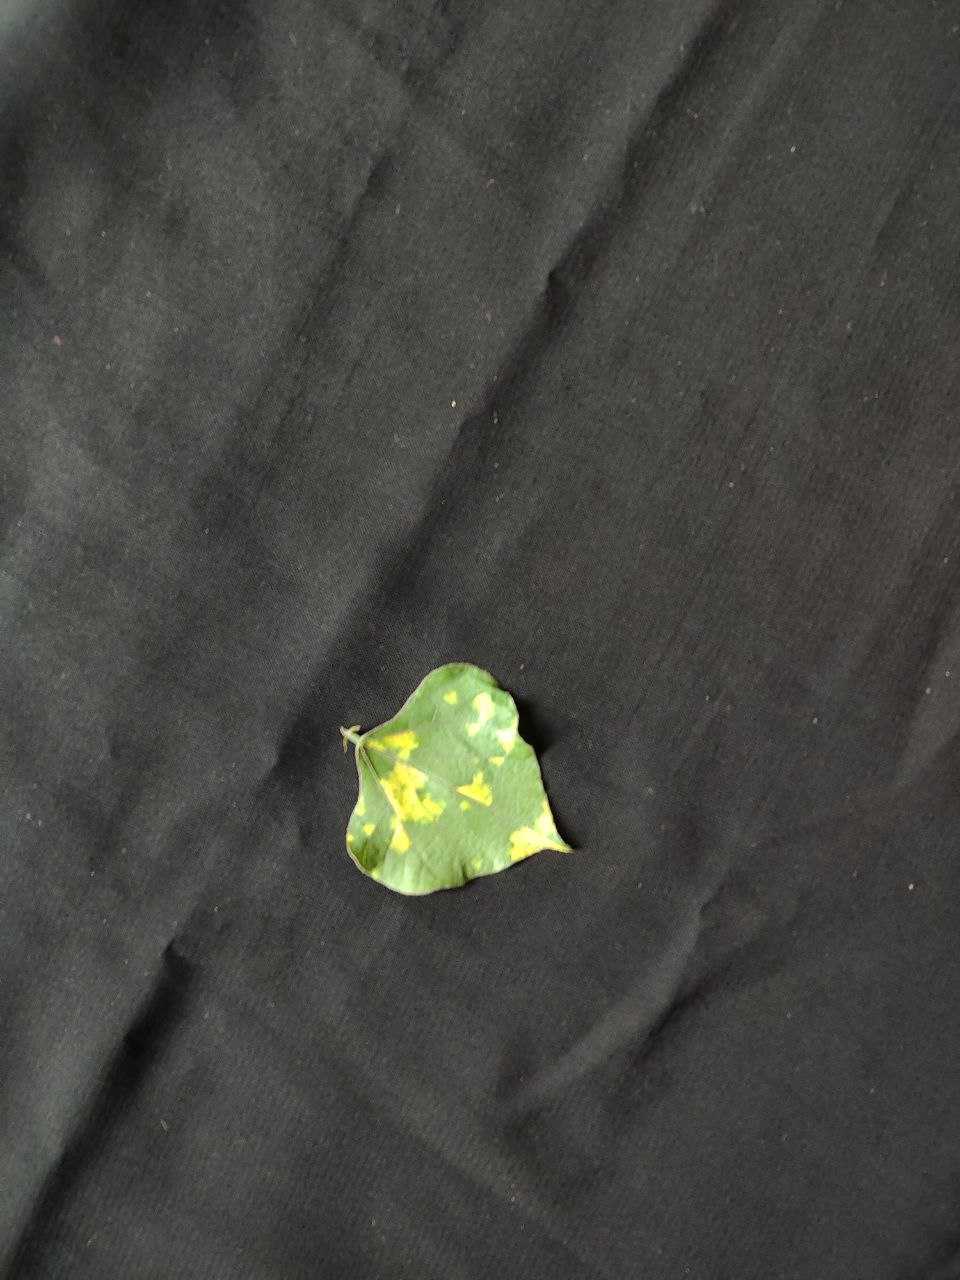
Crop: bean
Leaf condition: Mosaic Virus